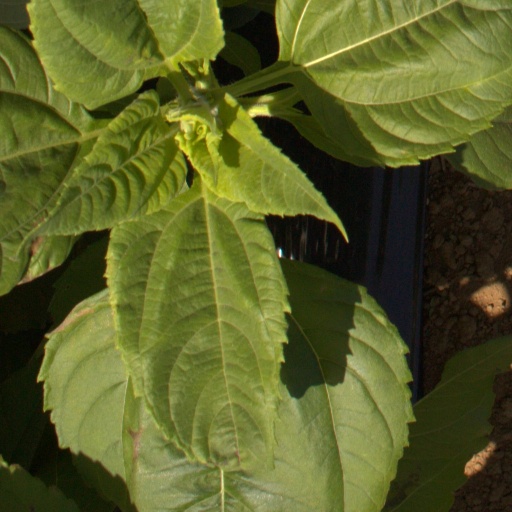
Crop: Jerusalem artichoke